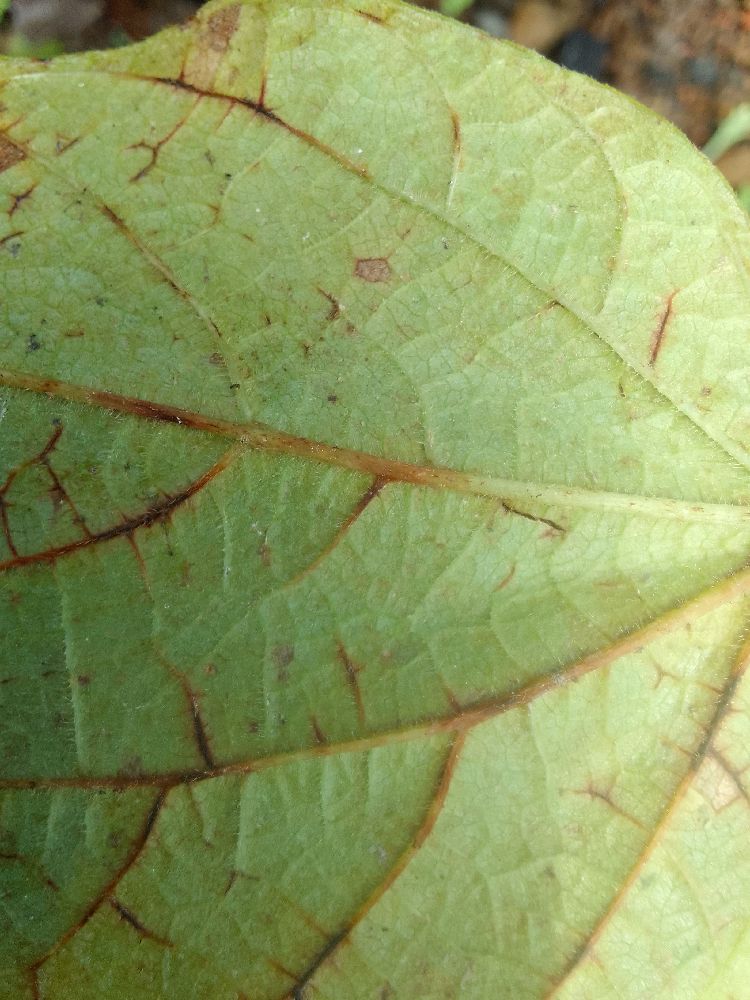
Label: anthracnose